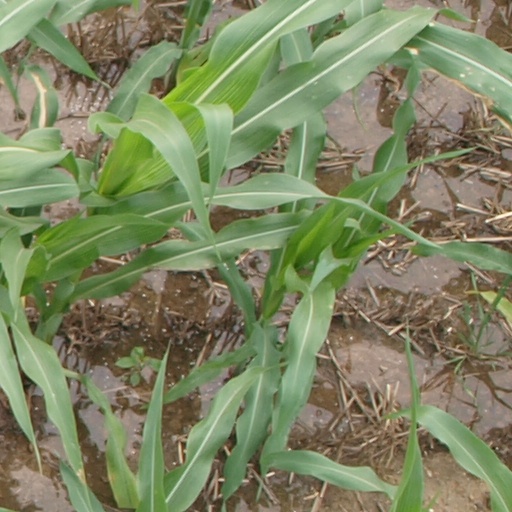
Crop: maize; corn